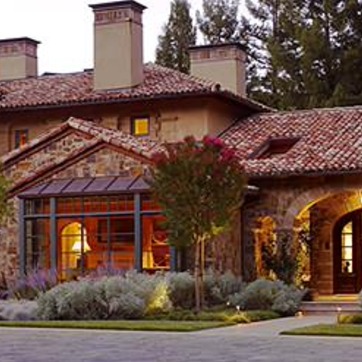
Material: foliage